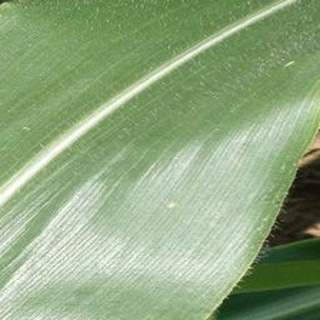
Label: healthy_corn